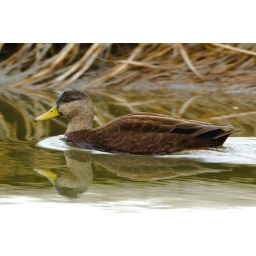
I love the softness in the dark brown feathers of this bird, even if they are not the most colorful of ducks.